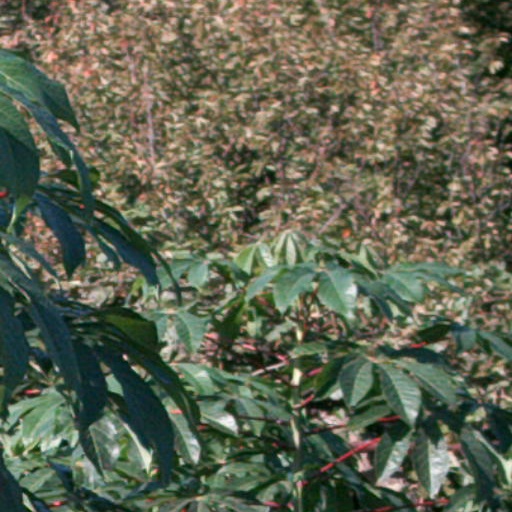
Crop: cassava